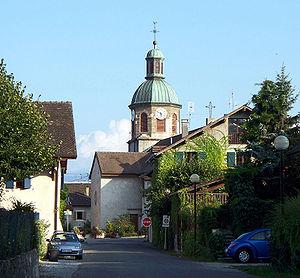
Chens sur Léman, l'église
Cette liste des églises de la Haute-Savoie recense les édifices religieux - églises, basiliques et cathédrales - situés dans le département de la Haute-Savoie. Tous sont situés dans le diocèse d'Annecy, hormis ceux situés dans les paroisses du canton de Rumilly, unis à l'archidiocèse de Chambéry, Maurienne et Tarentaise.
L'église Sainte-Anne de Chens-sur-Léman est une église catholique française, située dans le département de la Haute-Savoie, dans la commune de Chens-sur-Léman.